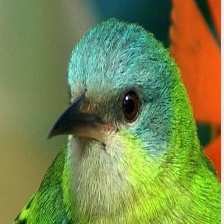
Species: BLUE DACNIS
Scientific name: DACNIS CAYANA